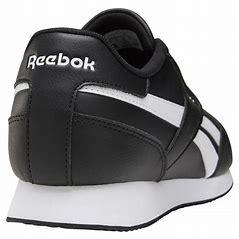
Brand: Reebok
Model: Royal Classic Jogger 3